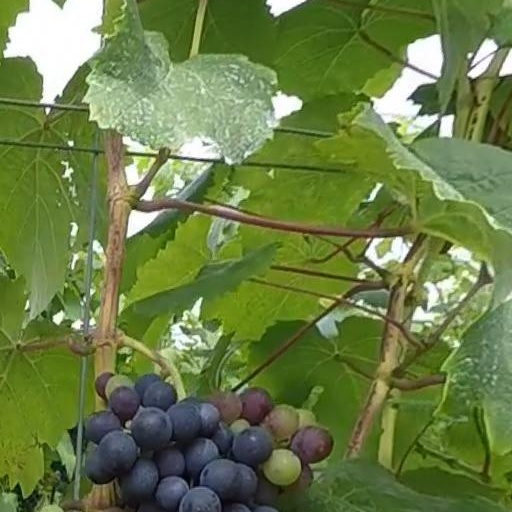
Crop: grape